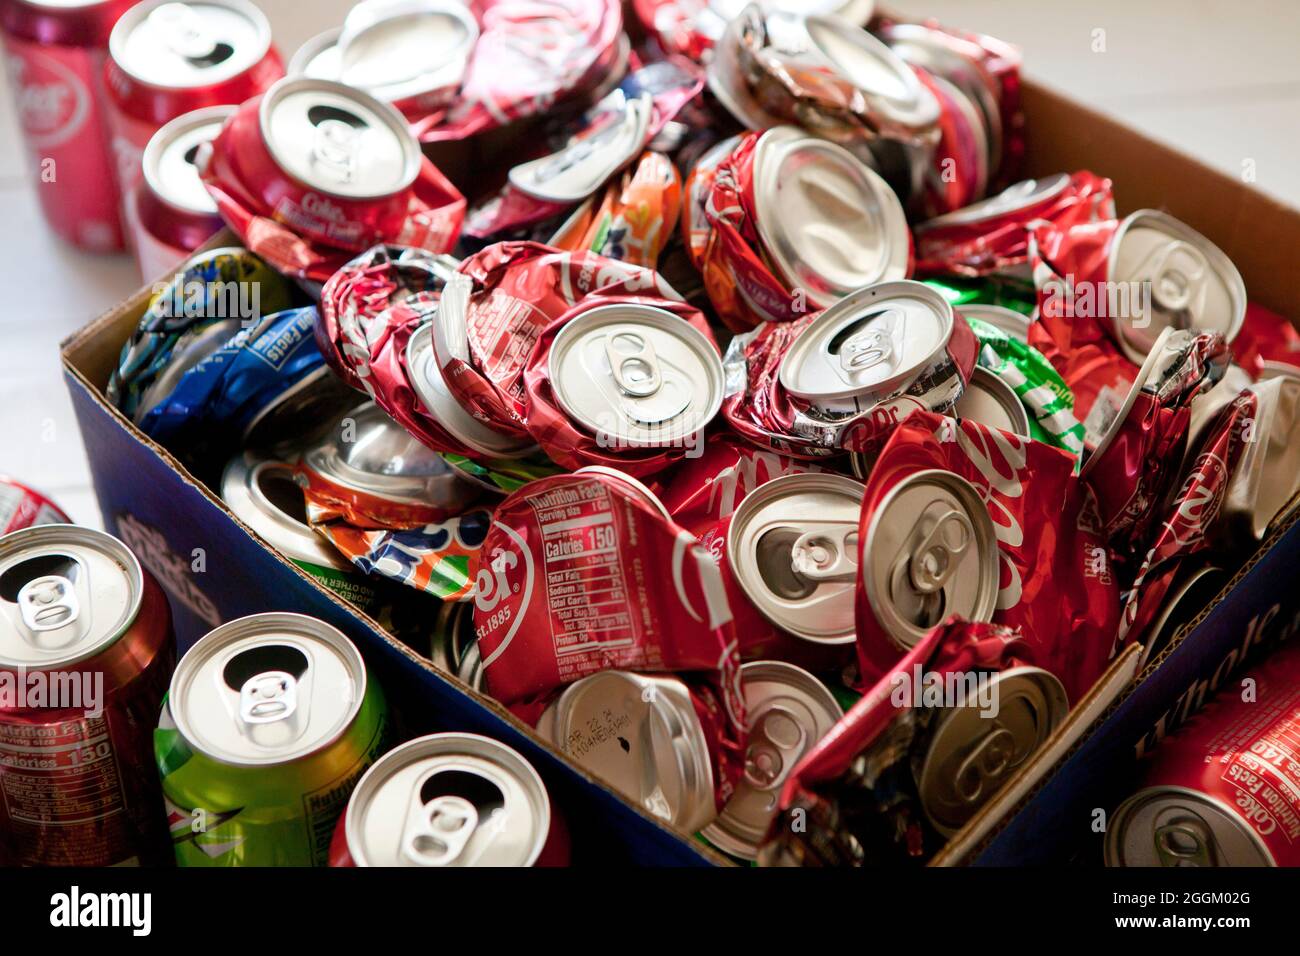
Label: metal